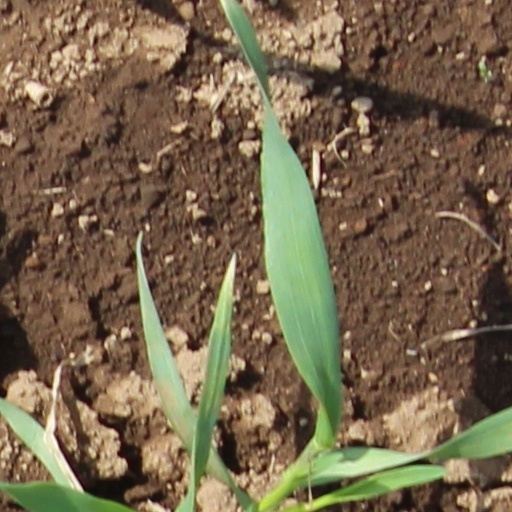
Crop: wheat